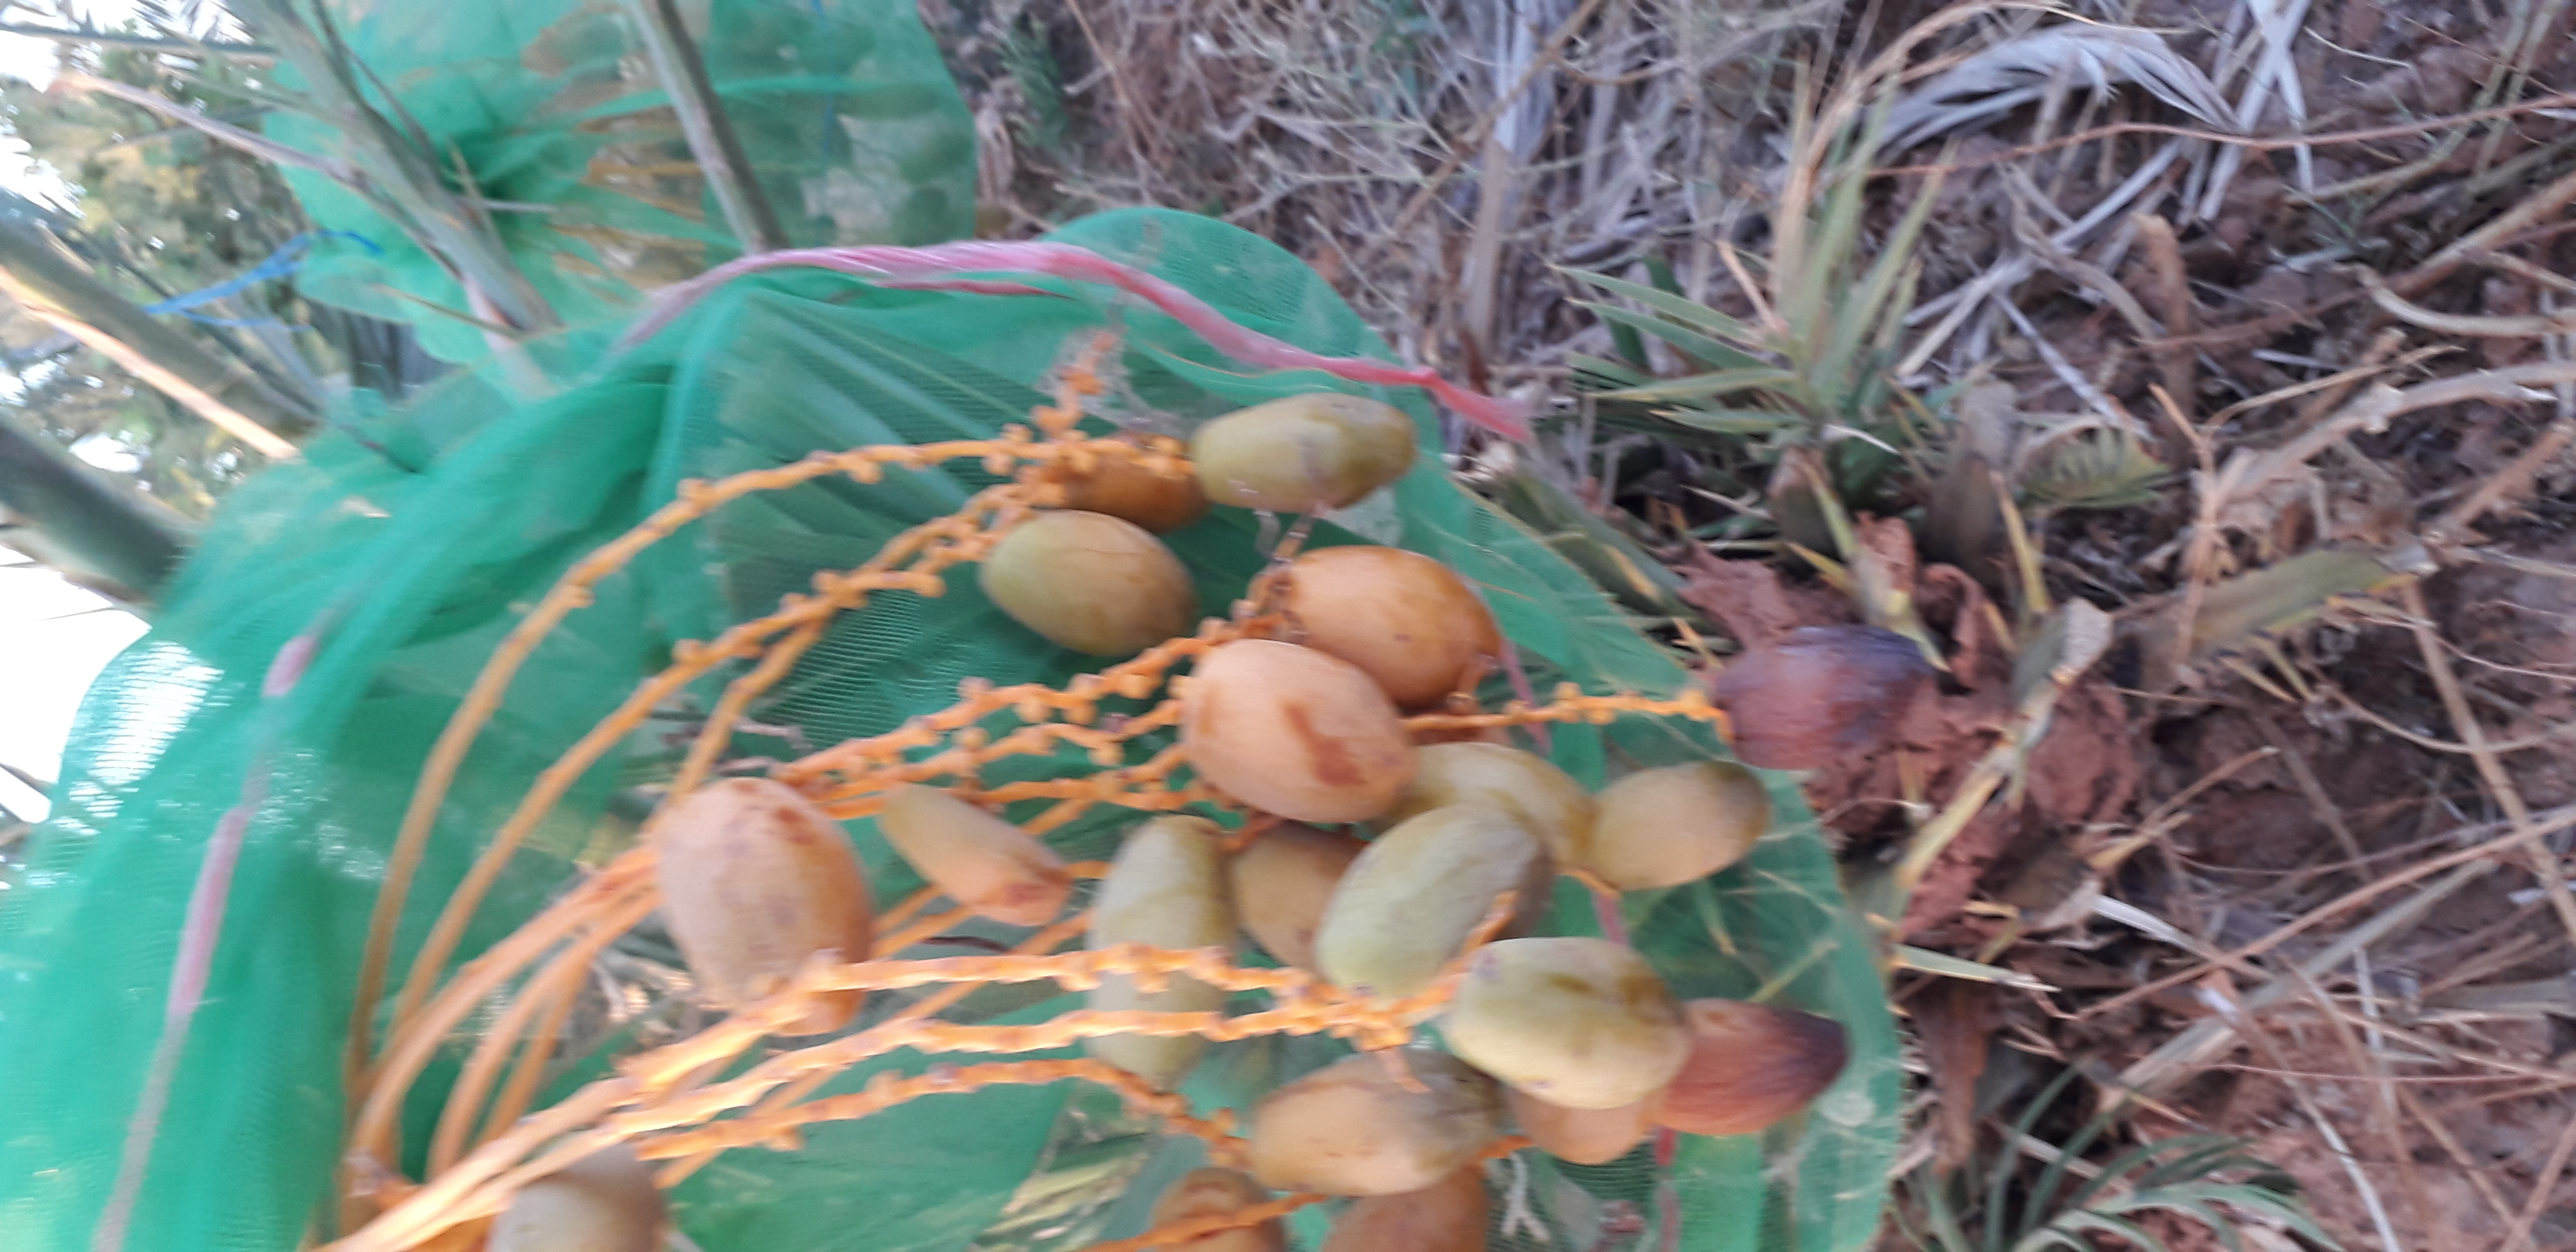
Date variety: Boumajhoul